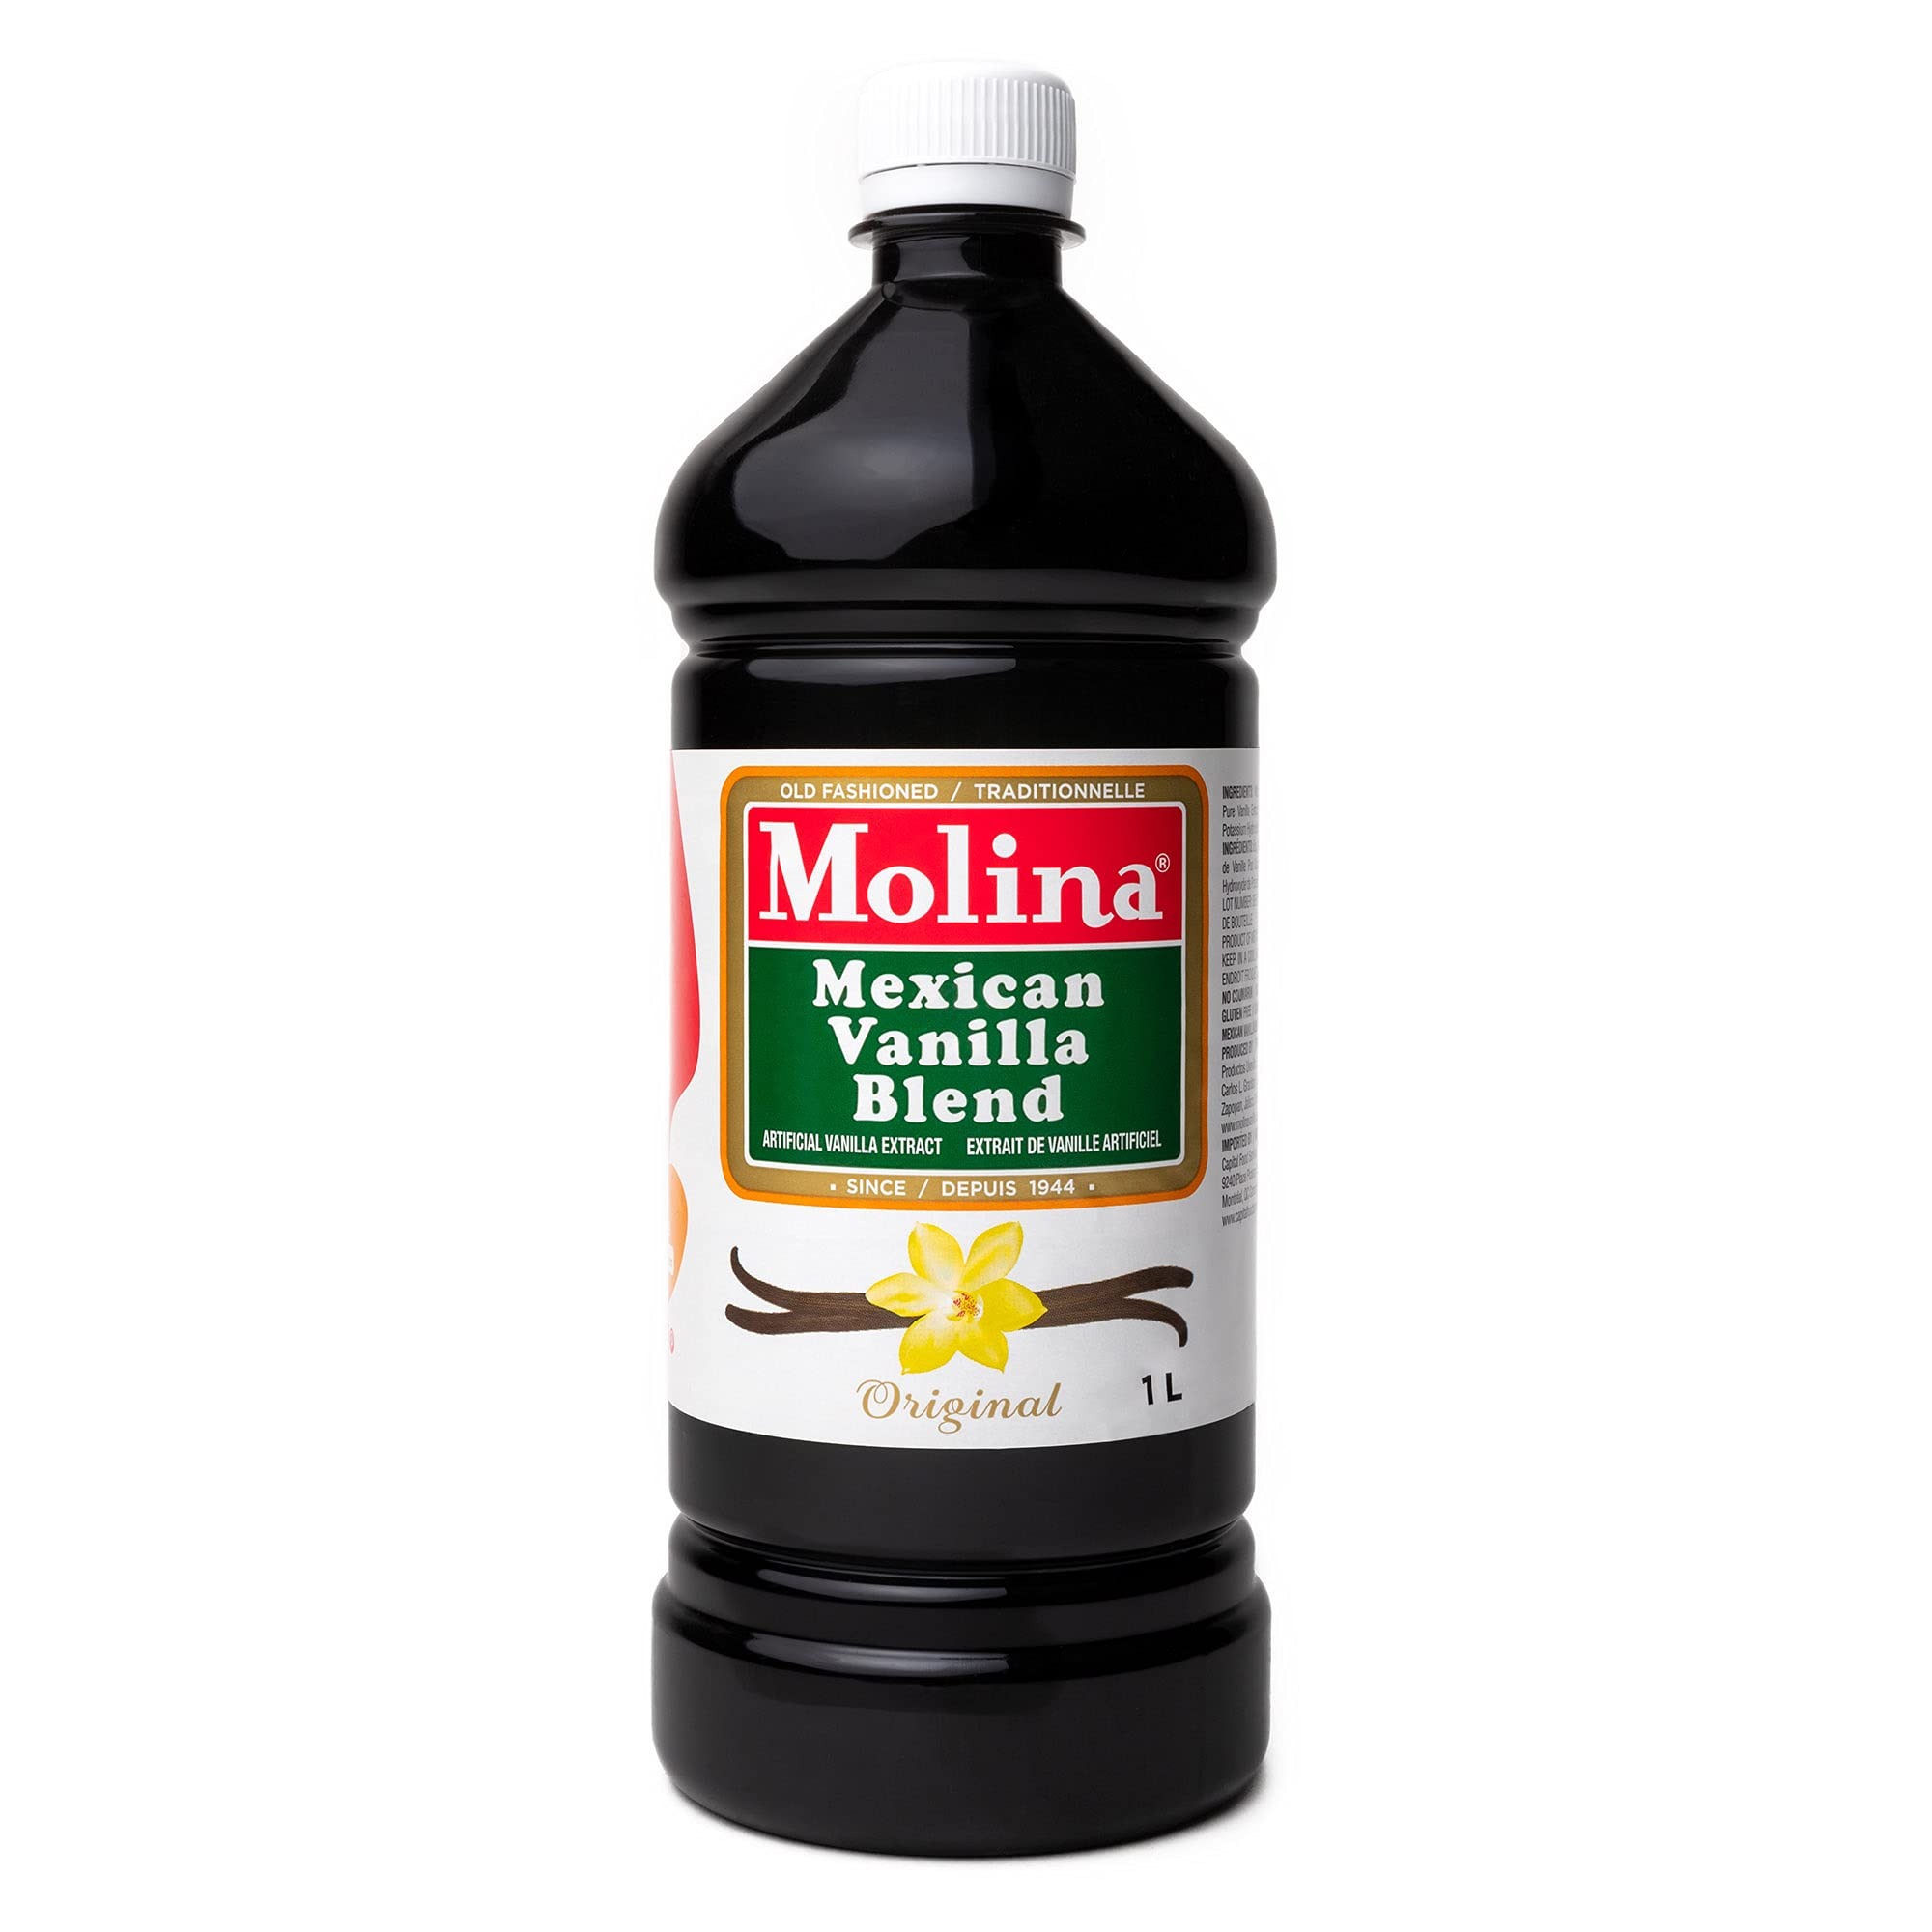
Item Name: Molina Vanilla Blend 33.8oz (1l)
Bullet Point 1: Our versatile Mexican Vanilla Blend is perfect for any type of dishes such as meat, fish and chicken.
Bullet Point 2: You can also add a special touch to your coffee and smoothies, bake tasty cakes and cookies, and make delicious drinks and cocktails.
Value: 33.0
Unit: Fl Oz

Price: 9.965